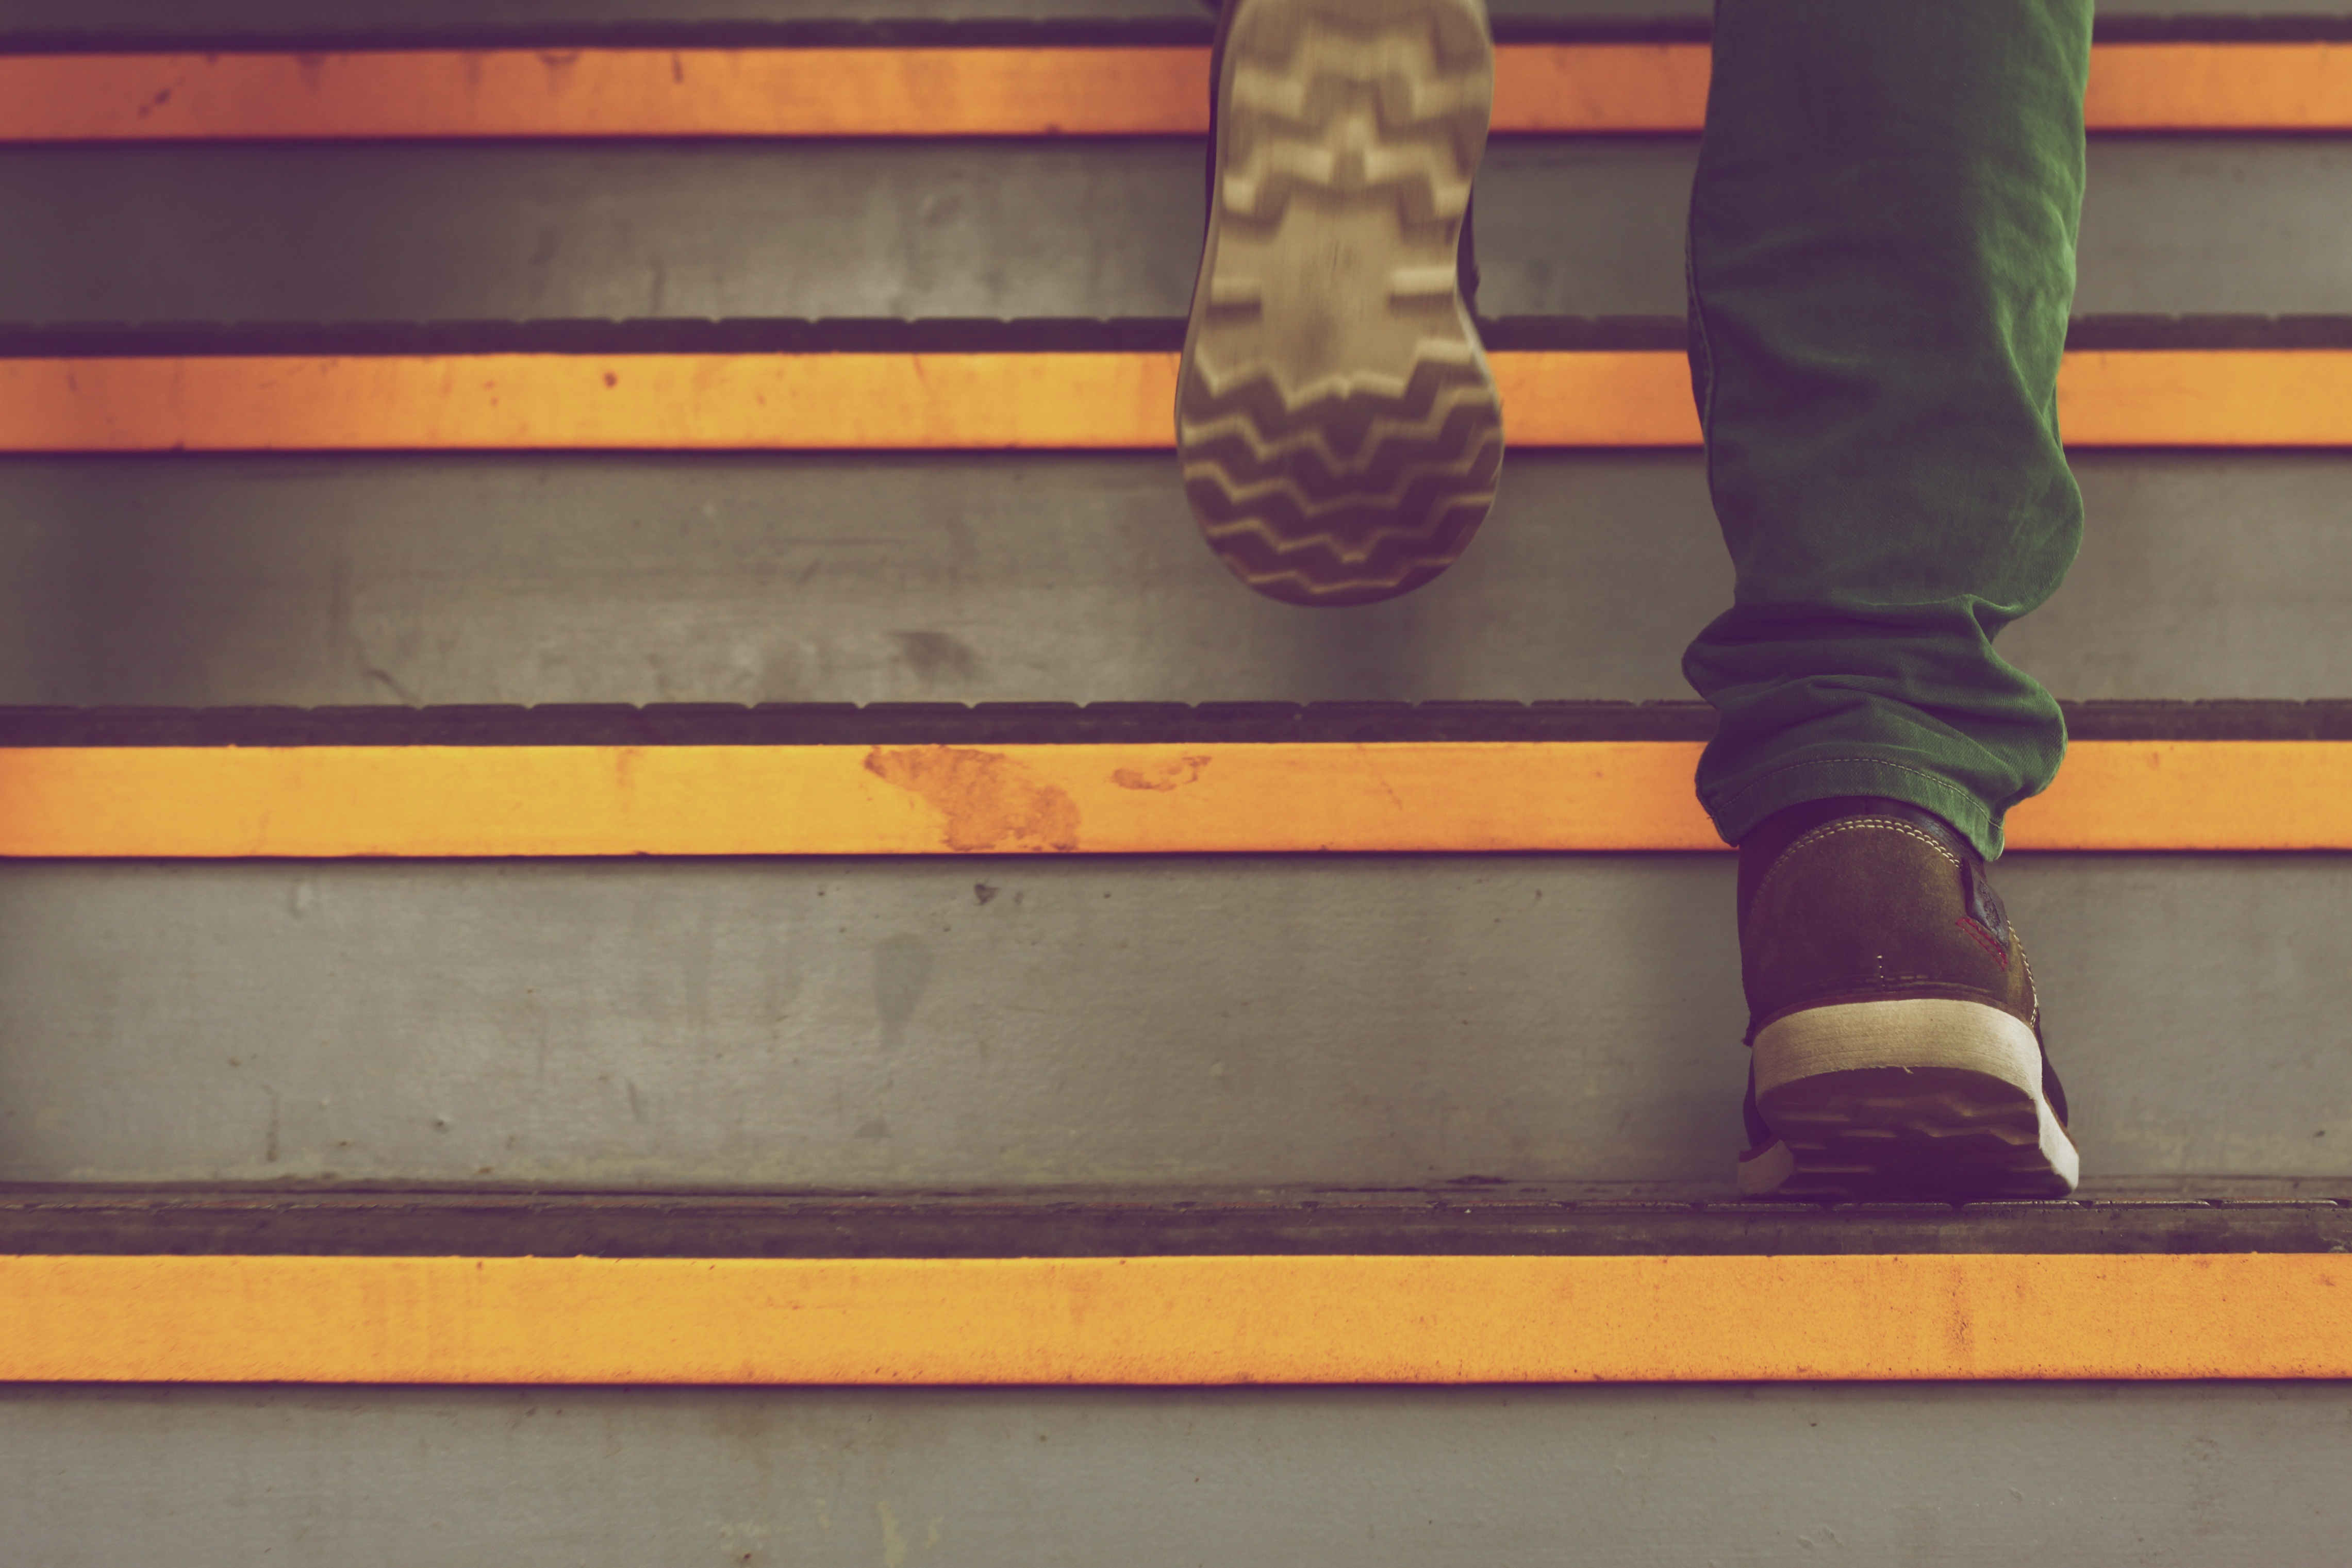
shoe, wood, stair, floor, number, wall, step, ascend, red, color, blue, yellow, shape, window covering